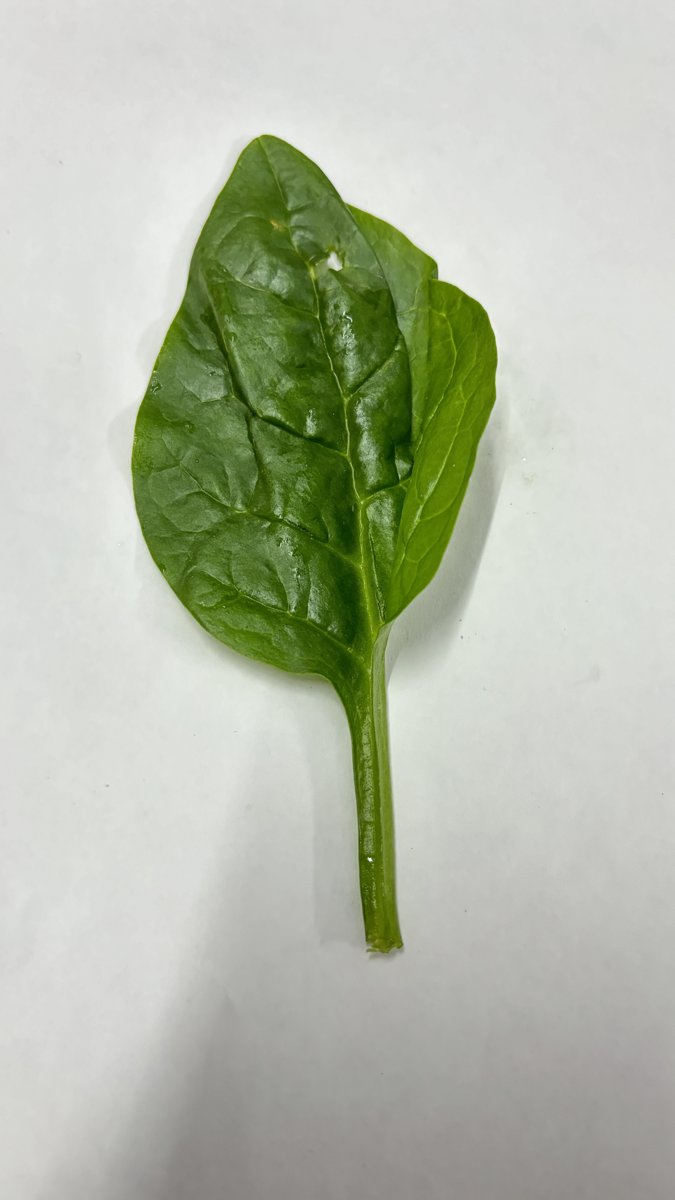
Label: Healthy-Leaf